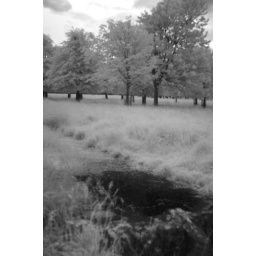
trees and river in phoenix park [ir]